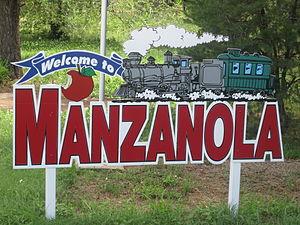
Manzanola est une ville américaine située dans le comté d'Otero dans le Colorado.